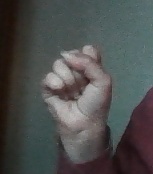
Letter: saad